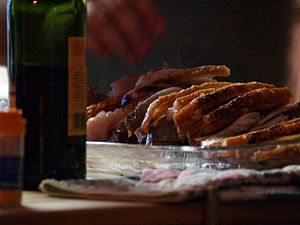
Flæskesteg
Udskåret flæskesteg
Flæskesteg er en traditionel dansk ret. En flæskesteg var udskåret af skinken, men nu oftest af nakken eller ryggen af et svin: svinekam og ribbensteg fra mellemstykket og nakkekam fra forenden.